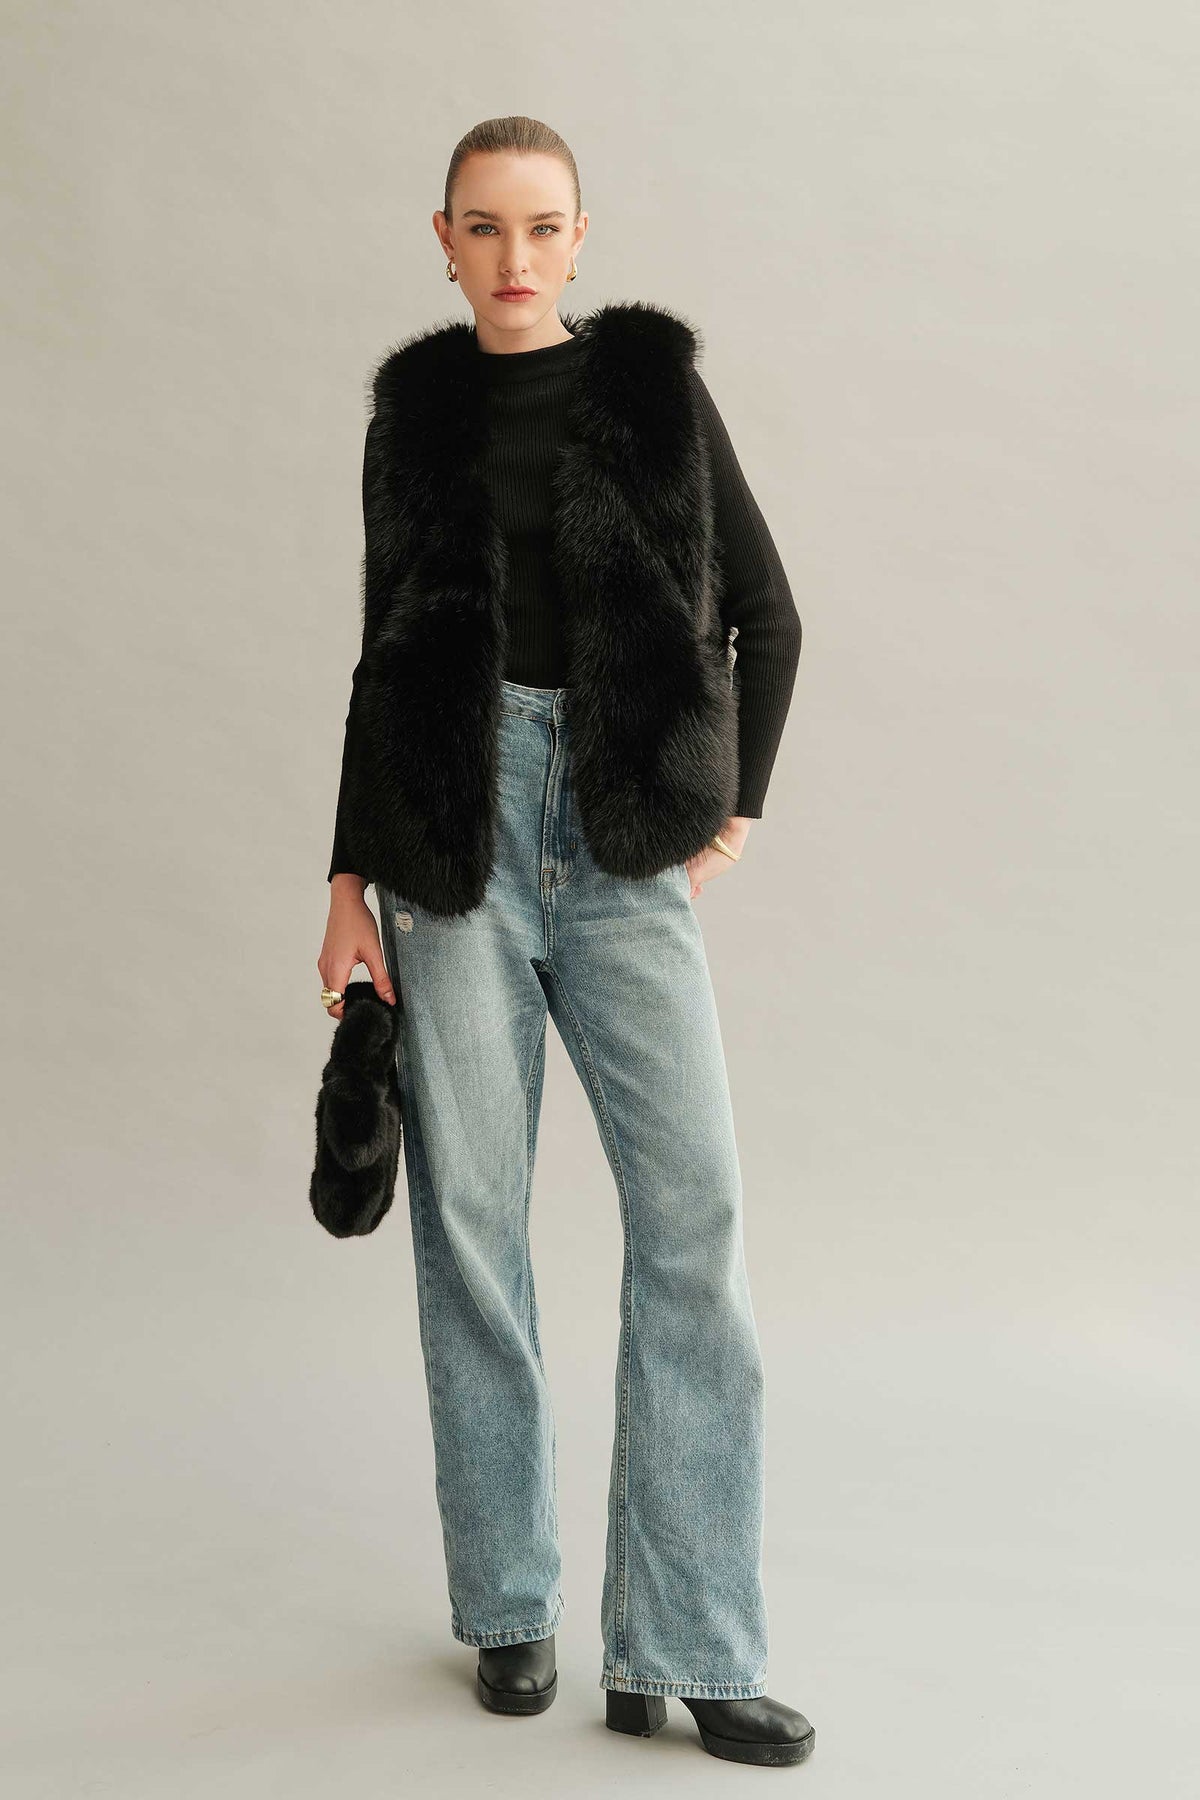
black faux fur vest